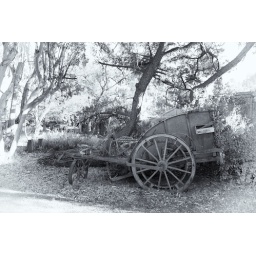
An old crushing machine left on the side of the road in th Barossa Valley